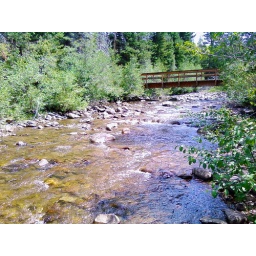
I took this picture at a river in the Uintas with my old cell phone - LG Shine CU720.